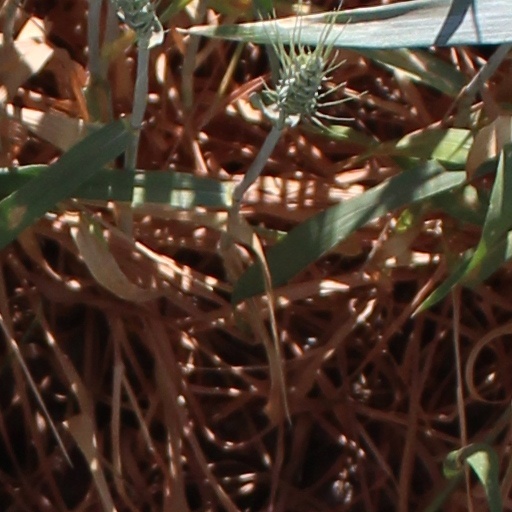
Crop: wheat